M60 machine gun

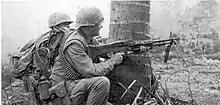
Marine fires his M60 machine gun at an enemy position during the Battle of Huế in Vietnam War.

In the 1980s, the Army partially replaced the M60 by the M249 Squad Automatic Weapon within infantry squads. Their new doctrine reduced the general-purpose machine gun role in favor of portability and a greater volume of fire. However, many disliked the M249, which was less reliable, accurate, and long-ranged, and fired a 5.56 mm round that was lighter than the M60's 7.62 mm round. The M60 was retained in the vehicle-mounted and the general-purpose roles due to its greater power and range.